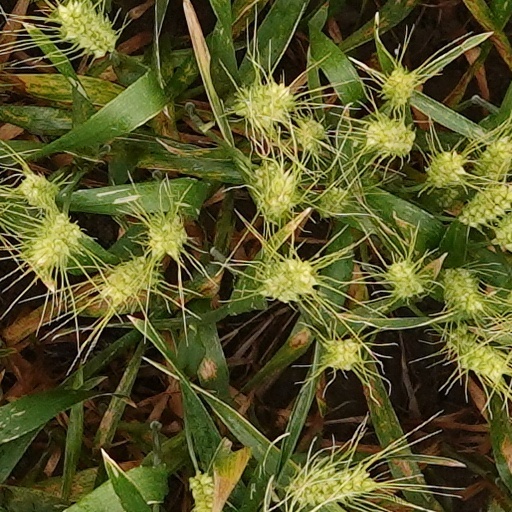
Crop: wheat